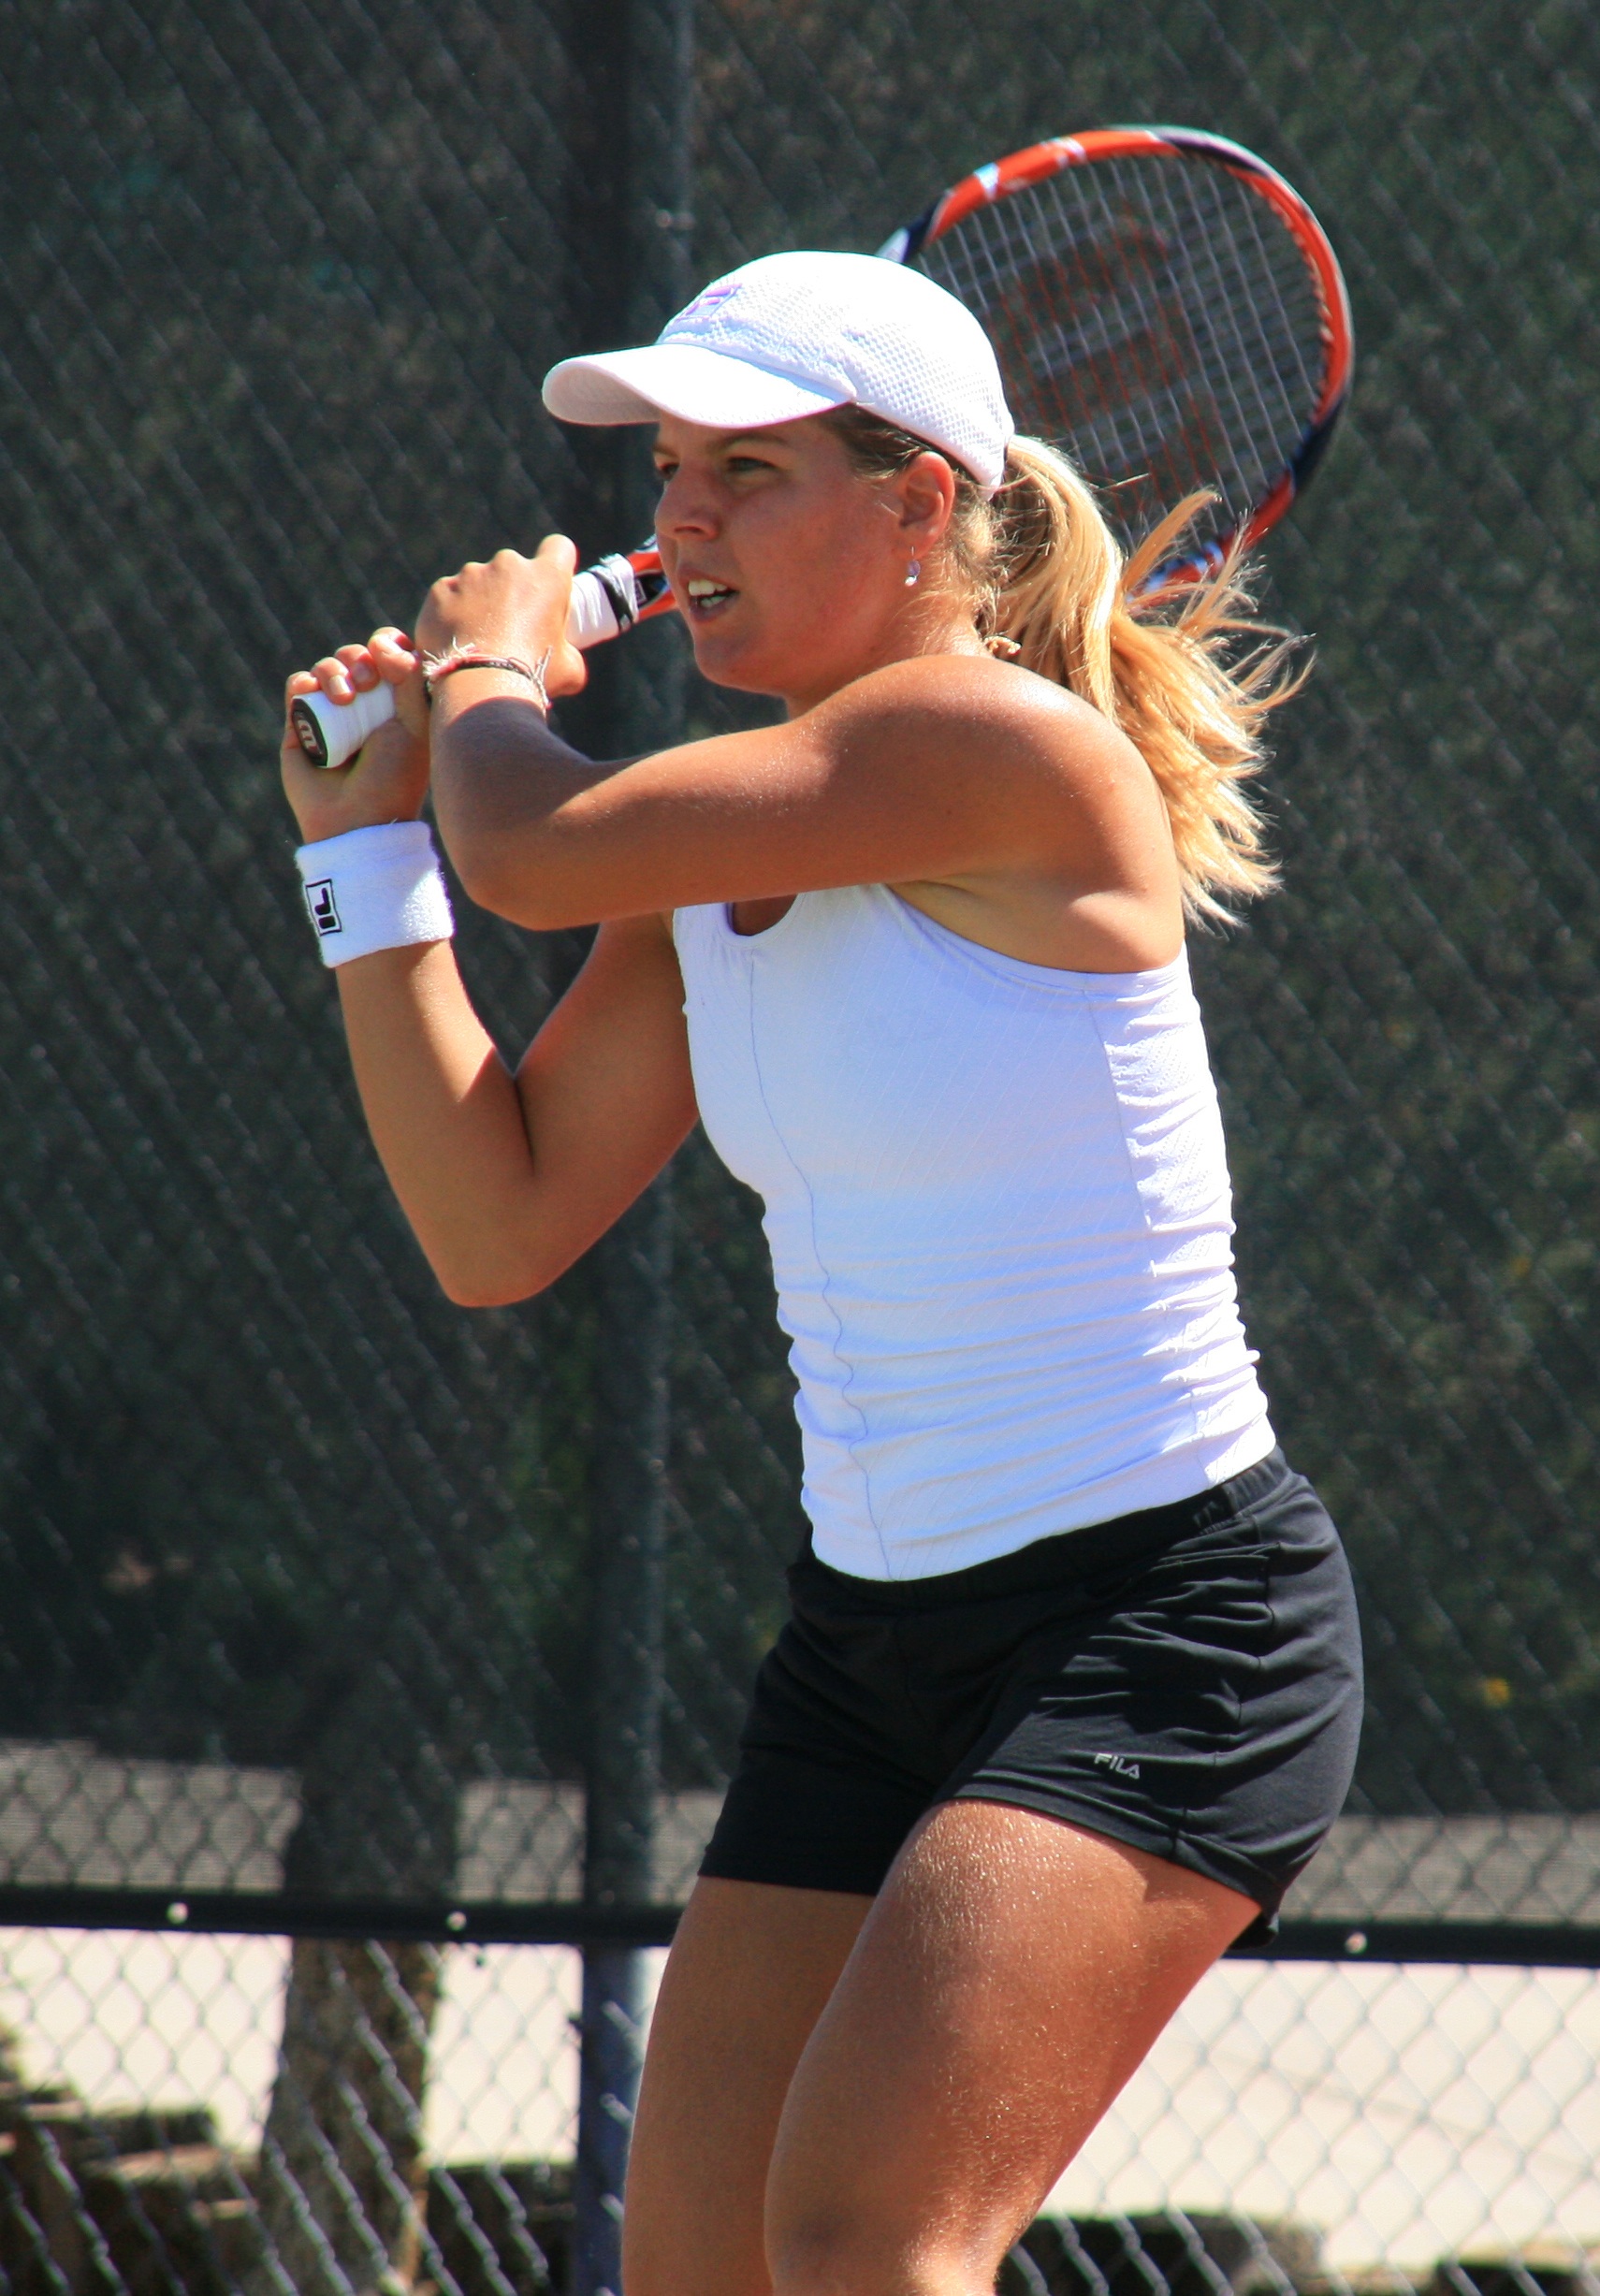
woman, sport, young, professional, lifestyle, fitness, swing, competition, tennis, sports, net, ball, court, athlete, tournament, return, racquet, racket, ball game, tennis player, individual sports, competition event, racquet sport